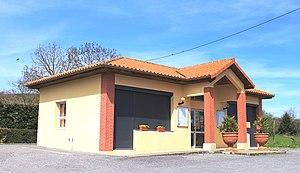
Mairie de Sentous (Hautes-Pyrénées)
Sentous est une commune française située dans le département des Hautes-Pyrénées, en région Occitanie.